St. Paul's Abbey, Oosterhout

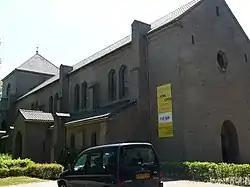
Abbey church

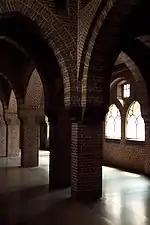
Brick architecture by Dom Bellot

St. Paul's Abbey, Oosterhout, also Oosterhout Abbey is a former Benedictine abbey in Oosterhout, North Brabant, the Netherlands.